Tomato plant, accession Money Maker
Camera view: bottom (45 deg); turntable rotation: 60 degrees
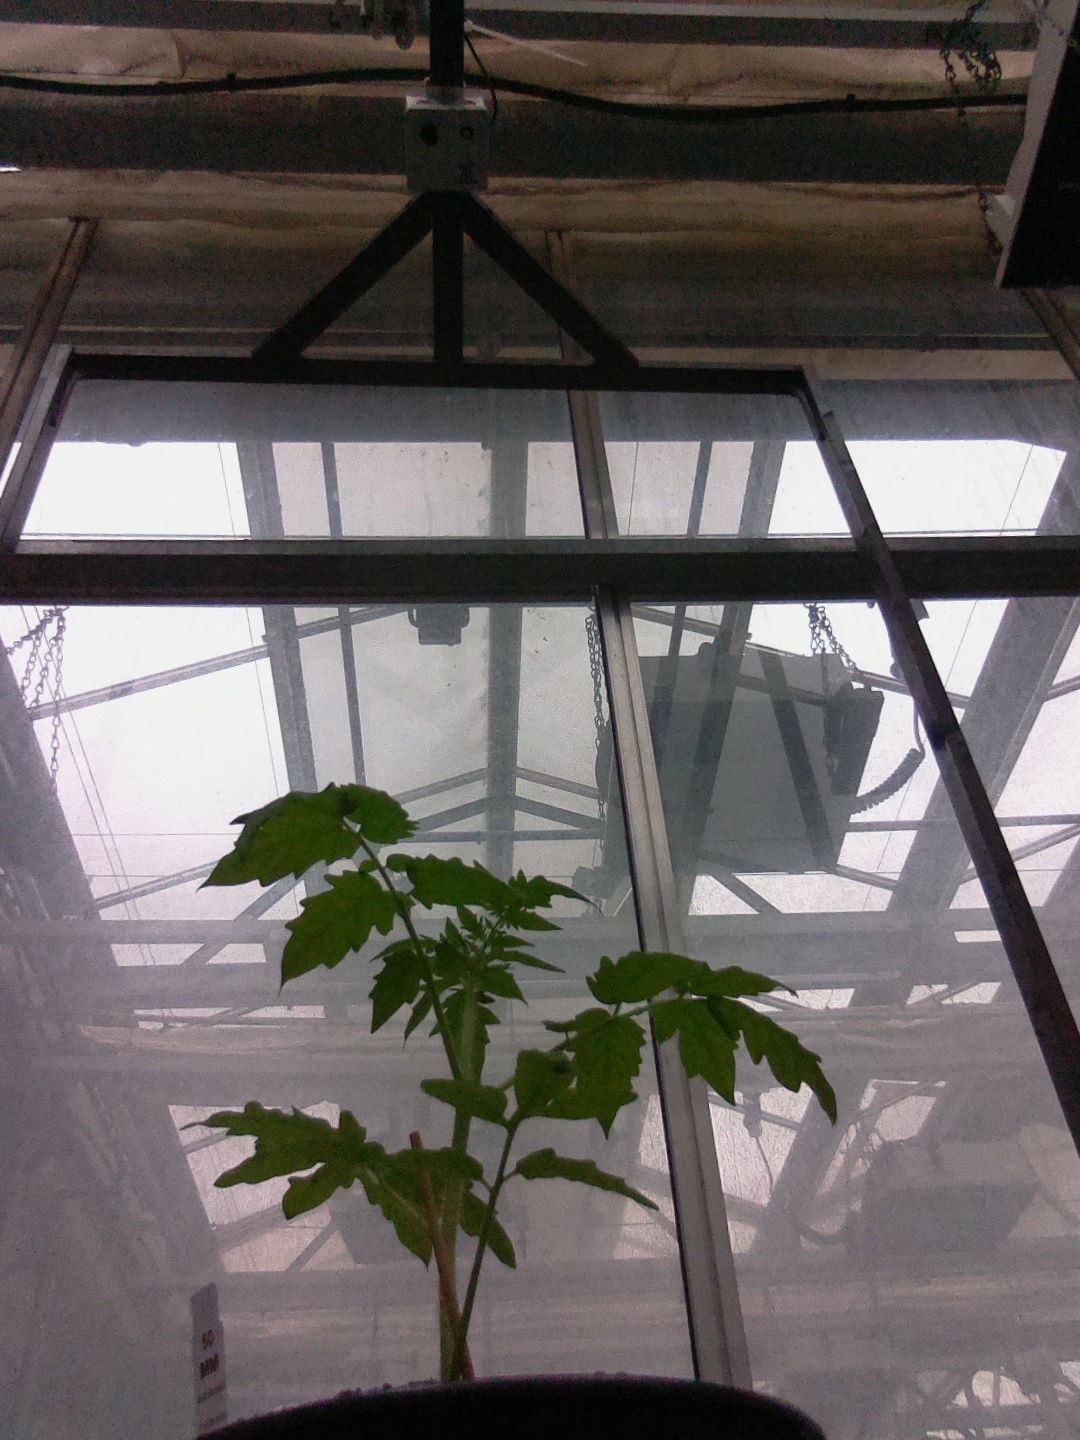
BBCH growth stage 13: 6 of true leaves visible